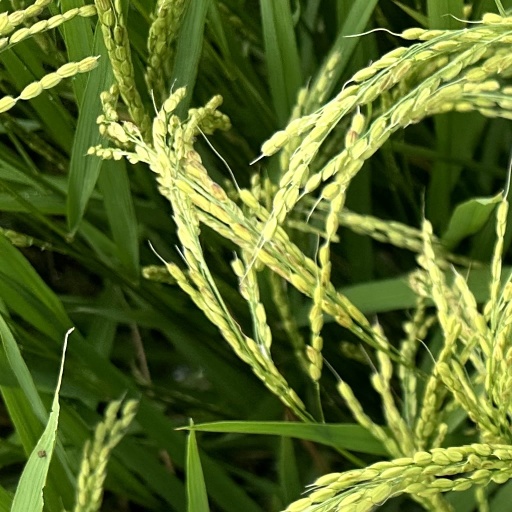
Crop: rice